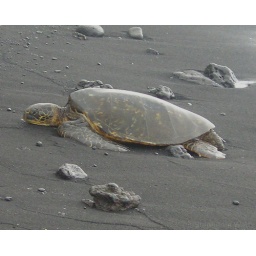
Same shot as the black and white one, only it's in color. I think the black and white is more flattering for the turtle!